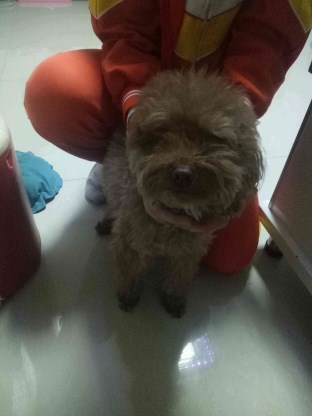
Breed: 7449-n000128-teddy